Sainte-Dode

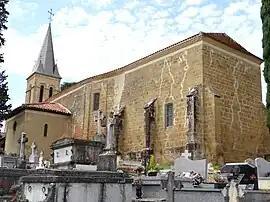
The church in Sainte-Dode

Sainte-Dode is a commune in the Gers department in southwestern France.